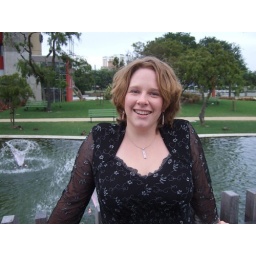
Jules on the bridge spanning the duck pond in The Square, Palmy.